Digit (anatomy)

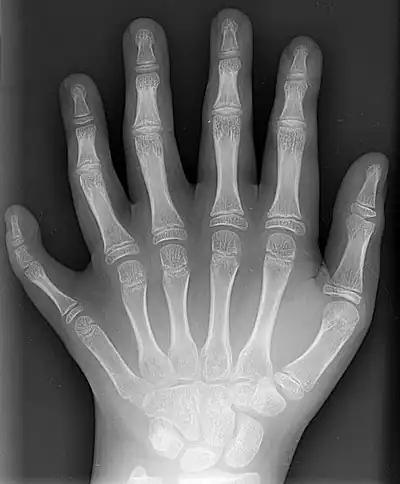
Radiogram of a polydactyl left hand.

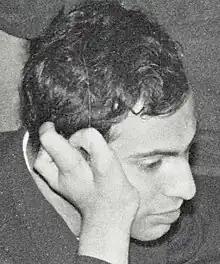
Mikhail Tal at the 1961 European chess championship.

Humans normally have five digits on each extremity. Each digit is formed by several bones called phalanges, surrounded by soft tissue. Human fingers normally have a nail at the distal phalanx. The phenomenon of polydactyly occurs when extra digits are present; fewer digits than normal are also possible, for instance in ectrodactyly. Whether such a mutation can be surgically corrected, and whether such correction is indicated, is case-dependent. For instance the former chess world champion Mikhail Tal lived all his life with only three right-hand fingers.